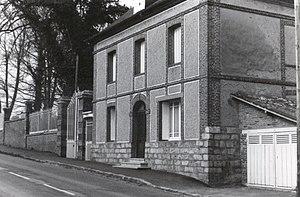
L'ancienne gendarmerie du Bourg-Dun.
Le Bourg-Dun est une commune française située dans le département de la Seine-Maritime en région Normandie.